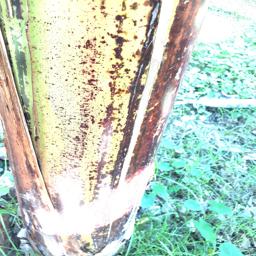
Label: PSEUDOSTEM WEEVIL